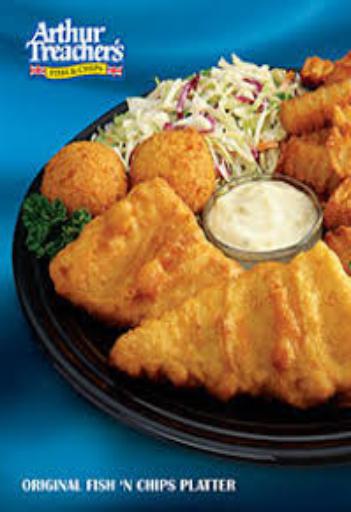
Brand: Arthur Treacher's Fish & Chips
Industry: Food